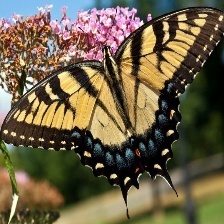
Species: YELLOW SWALLOW TAIL